Francesca Manfredi

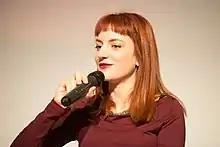
Francesca Manfredi

In 2015, Francesca was one of the authors who produced the theatre series "6Bianca" for Turin's Teatro Stabile. She holds courses at Turin's creative writing school Scuola Holden, which was founded in 1994 by Italian author Alessandro Baricco. Here, she met the American literary agent Andrew Wylie, on the occasion of a guest lecture that he held, and he later became her representative. Some of her works were published on the Italian magazine "Linus" and on the newspaper Corriere della Sera. In an interview, she claimed to have been influenced by Raymond Carver's minimalism. Her first collection of short stories, "Un buon posto dove stare" was awarded the "Premio Campiello" in the "Opera Prima 2017" section. In 2019, she published her first novel, "L'impero della polvere" with the publishing house "La nave di Teseo".